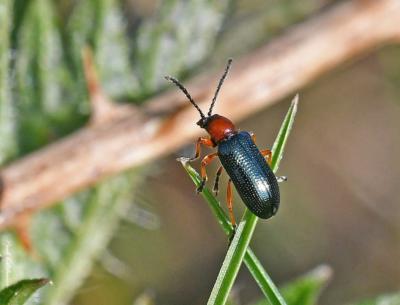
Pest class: cereal_leaf_beetle